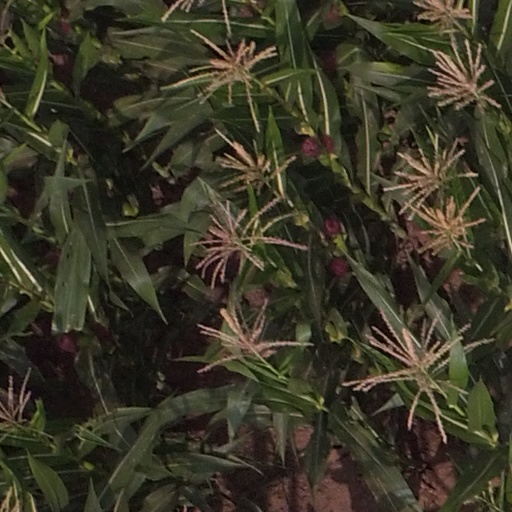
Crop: maize; corn